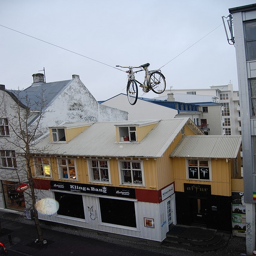
bicycle hanging above a street